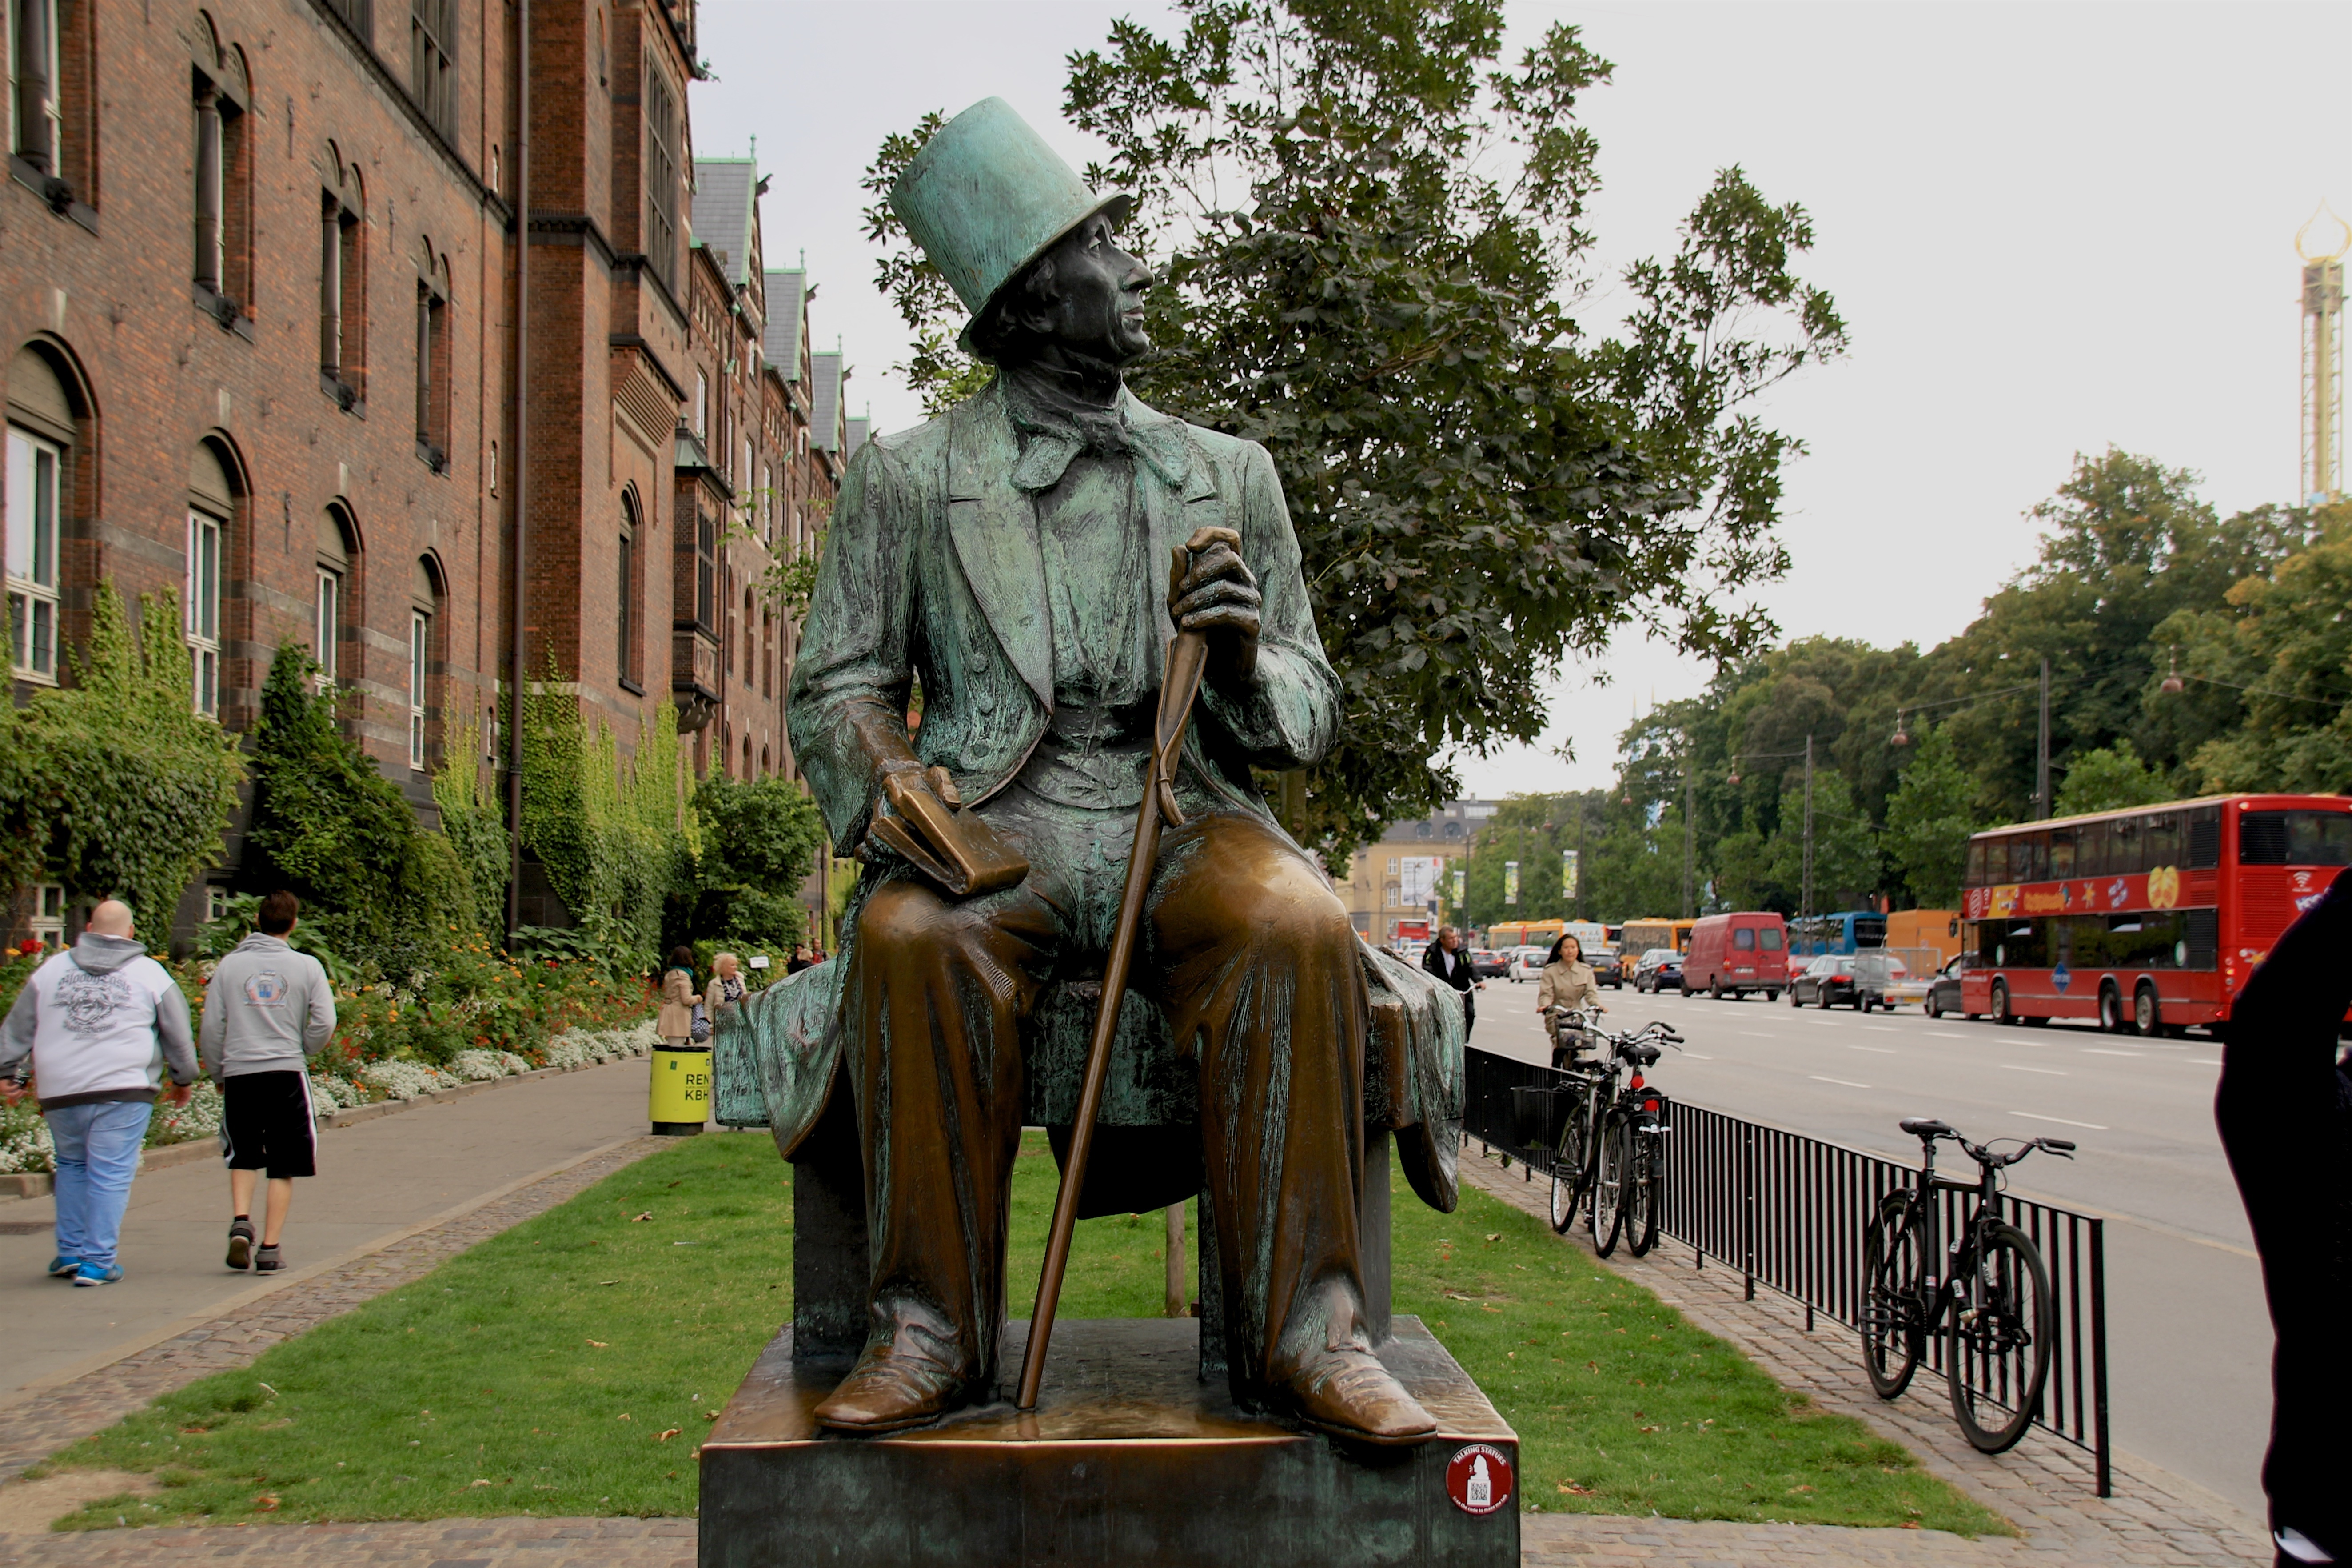
monument, statue, sculpture, memorial, art